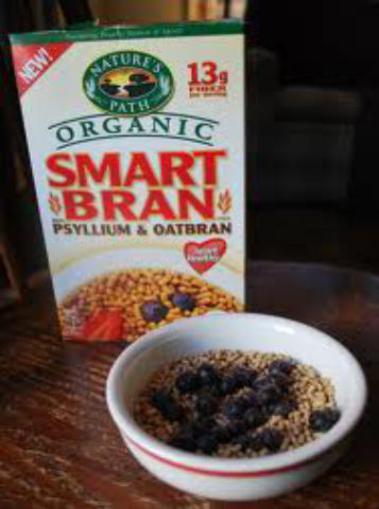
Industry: Food